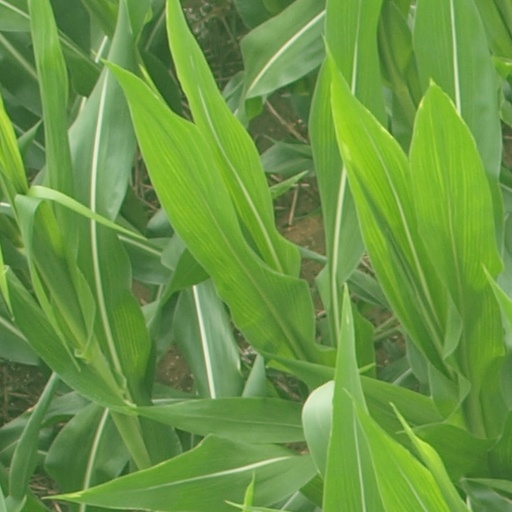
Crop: maize; corn